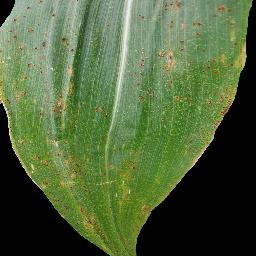
Label: Corn_(Maize)___Common_Rust